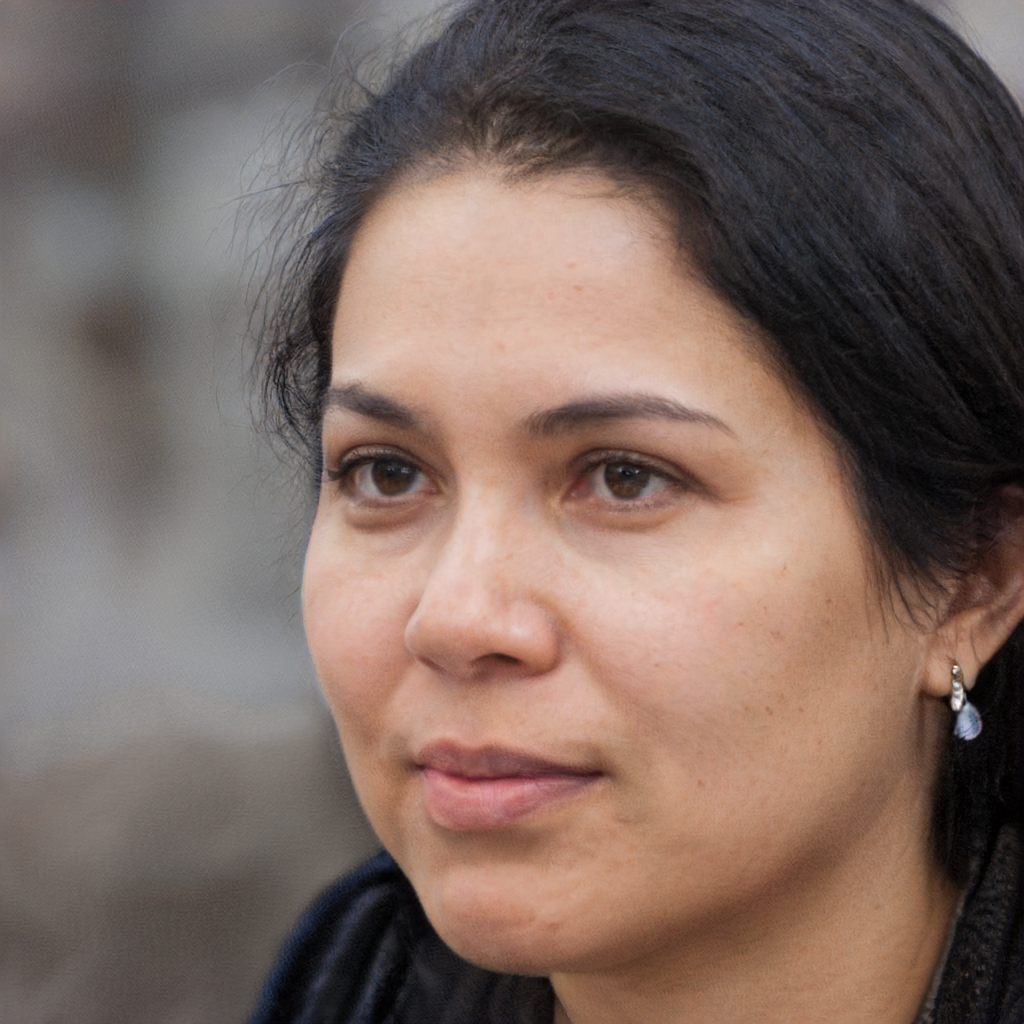
Gender: Female